African crake

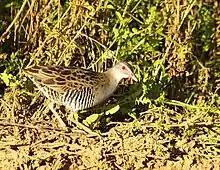
In South Africa

The African crake is a smallish crake, long with a wingspan. The male has blackish upperparts streaked with olive-brown, apart from the nape and hindneck which are plain pale brown; there is a white streak from the base of the bill to above the eye. The sides of the head, foreneck, throat and breast are bluish-grey, the flight feathers are dark brown, and the flanks and sides of the belly are barred black and white. The eye is red, the bill is reddish, and the legs and feet are light brown or grey. The sexes are similar in appearance, although the female is slightly smaller and duller than the male, with a less contrasting head pattern. Immature birds have darker and duller upperparts than the adult, a dark bill, grey eye, and less barring on the underparts. There are no subspecific or other geographical variations in plumage. This crake has a complete moult after breeding, mainly prior to migration. Although this species occurs in fairly open habitats, it lacks the pure white undertail used for signalling in open water or gregarious species like the coots and moorhens.